Pyroderces apparitella

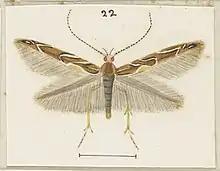

This species is endemic to New Zealand. It is found in the North Island. This species was observed in areas near Napier and Hastings in the early 1970s but was regarded as not common. It has also been recorded in North Auckland but only rarely. It has also been observed in Wellington.